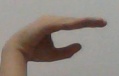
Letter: jeem